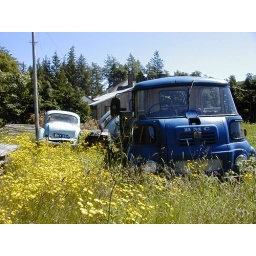
Old cars &amp;amp; trucks in Scottish highlands